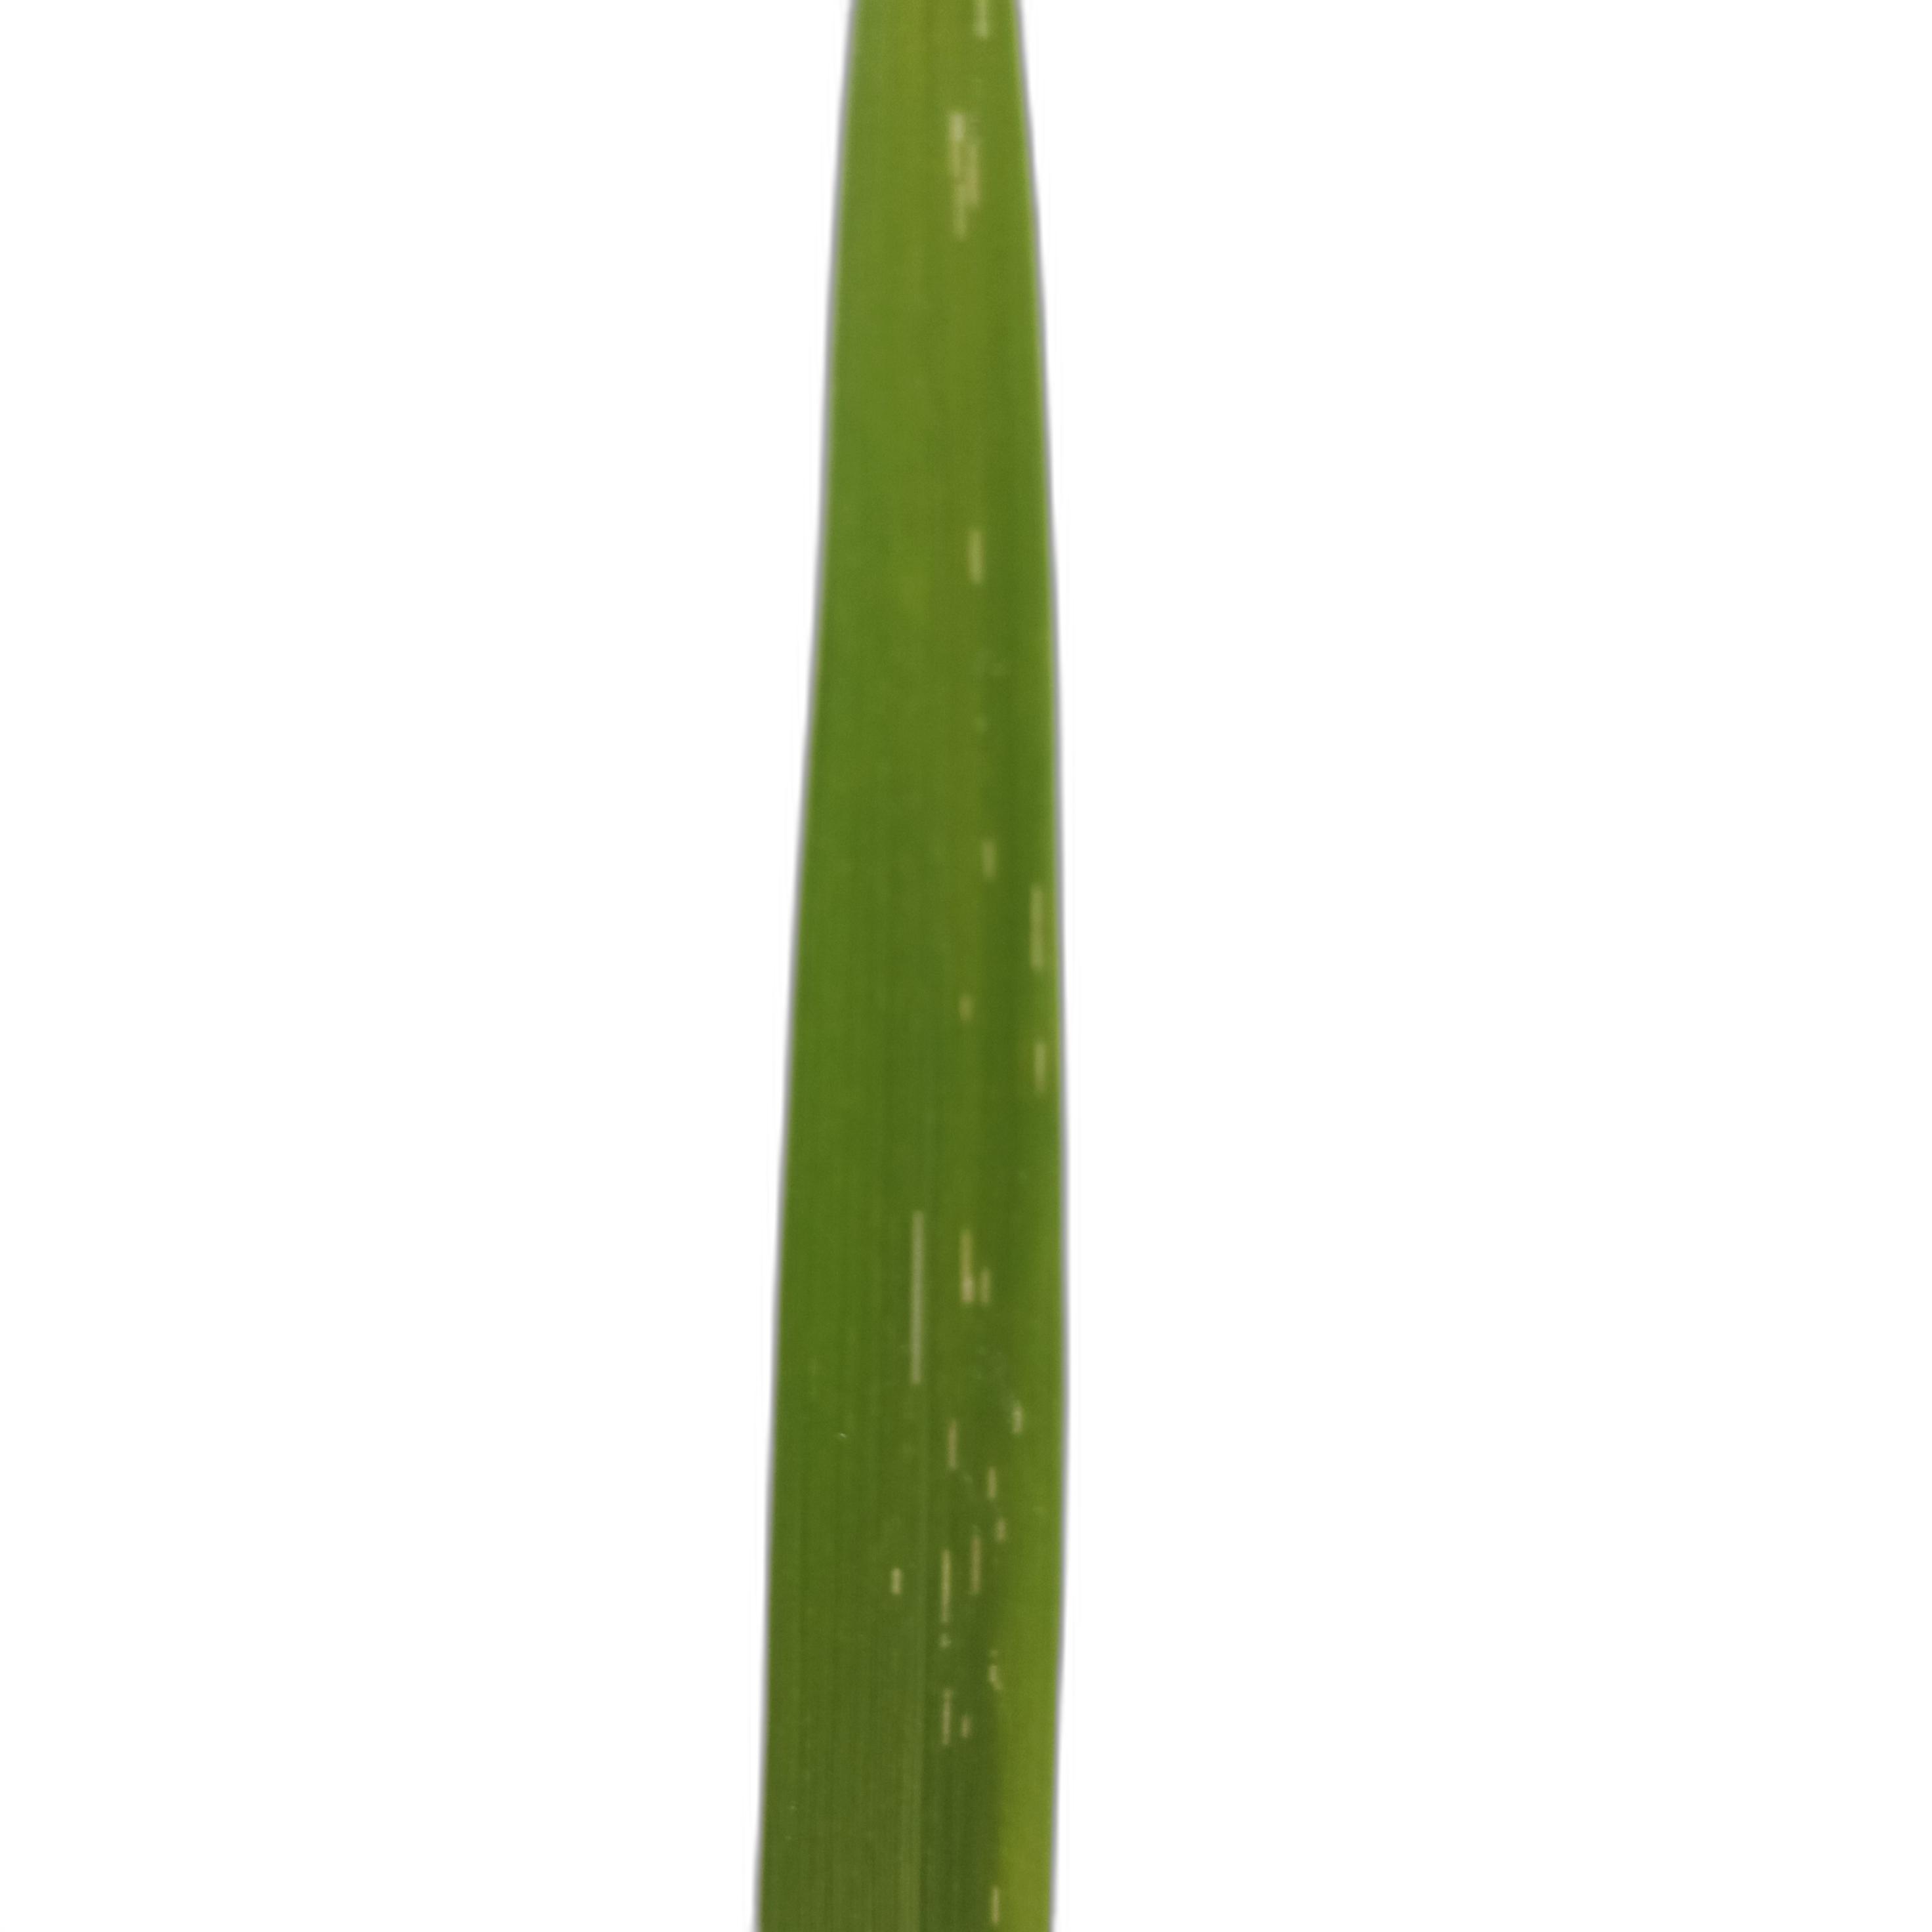
Label: Healthy